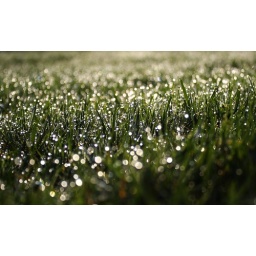
As the tender grass springing out of the earth by clear shining after rain